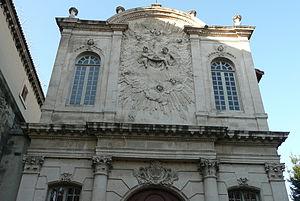
Thomas Lainée est un décorateur et architecte ayant d'abord travaillé comme employé au château de Versailles, puis à Aix-en-Provence et à Avignon, né à Paris vers 1682, mort à Avignon le 29 janvier 1739.